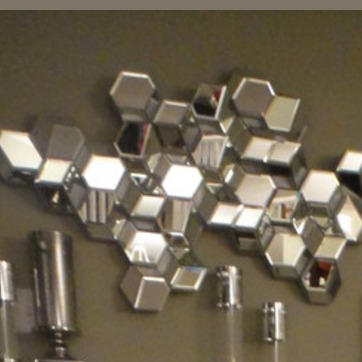
Material: mirror